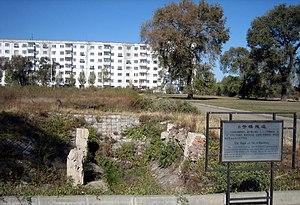
Le district de Pingfang est une subdivision administrative de la province du Heilongjiang en Chine. C'est l'un des districts de la ville sous-provinciale de Harbin.